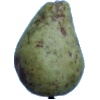
Label: Pear Stone 1